Museu do Ipiranga

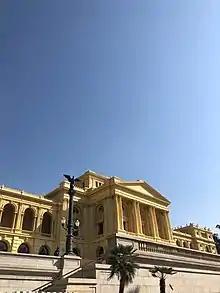
Ipiranga Museum at its reopening in 2022

The museum closed in August 2013 for extensive restoration and modernisation. In September 2022, it re-opened to the public.